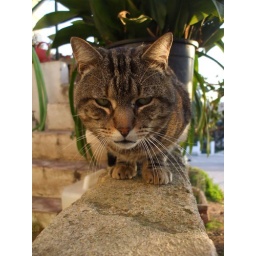
My cat is currently chasing female cats, so he hurts all over because of the fights and such.